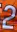
Number: 2